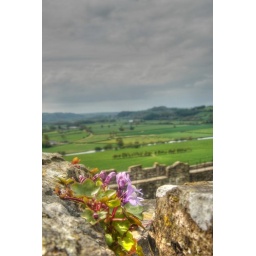
Dinefwr Castle near Llandeilo, Carmarthenshire. Taken with macro, then tone-mapped with photmatix to bring out the sky and stone detail.